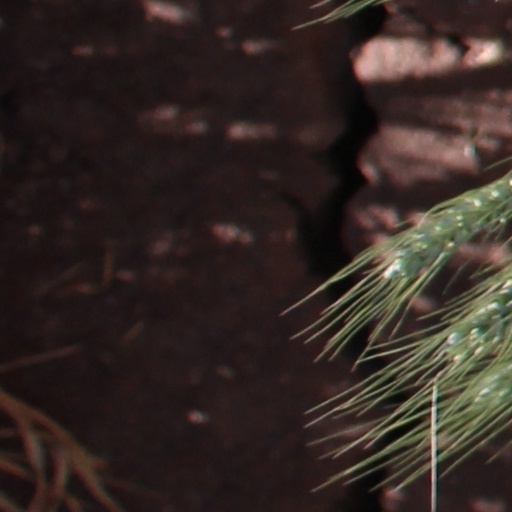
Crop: wheat